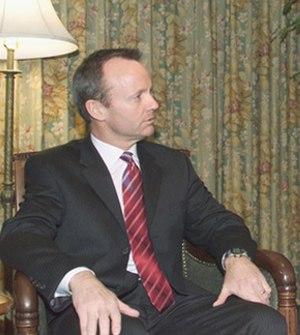
Les élections fédérales canadiennes de 2000 se déroulent le 27 novembre 2000 dans le but d'élire les 301 députés de la 37ᵉ législature de la Chambre des communes du Canada.